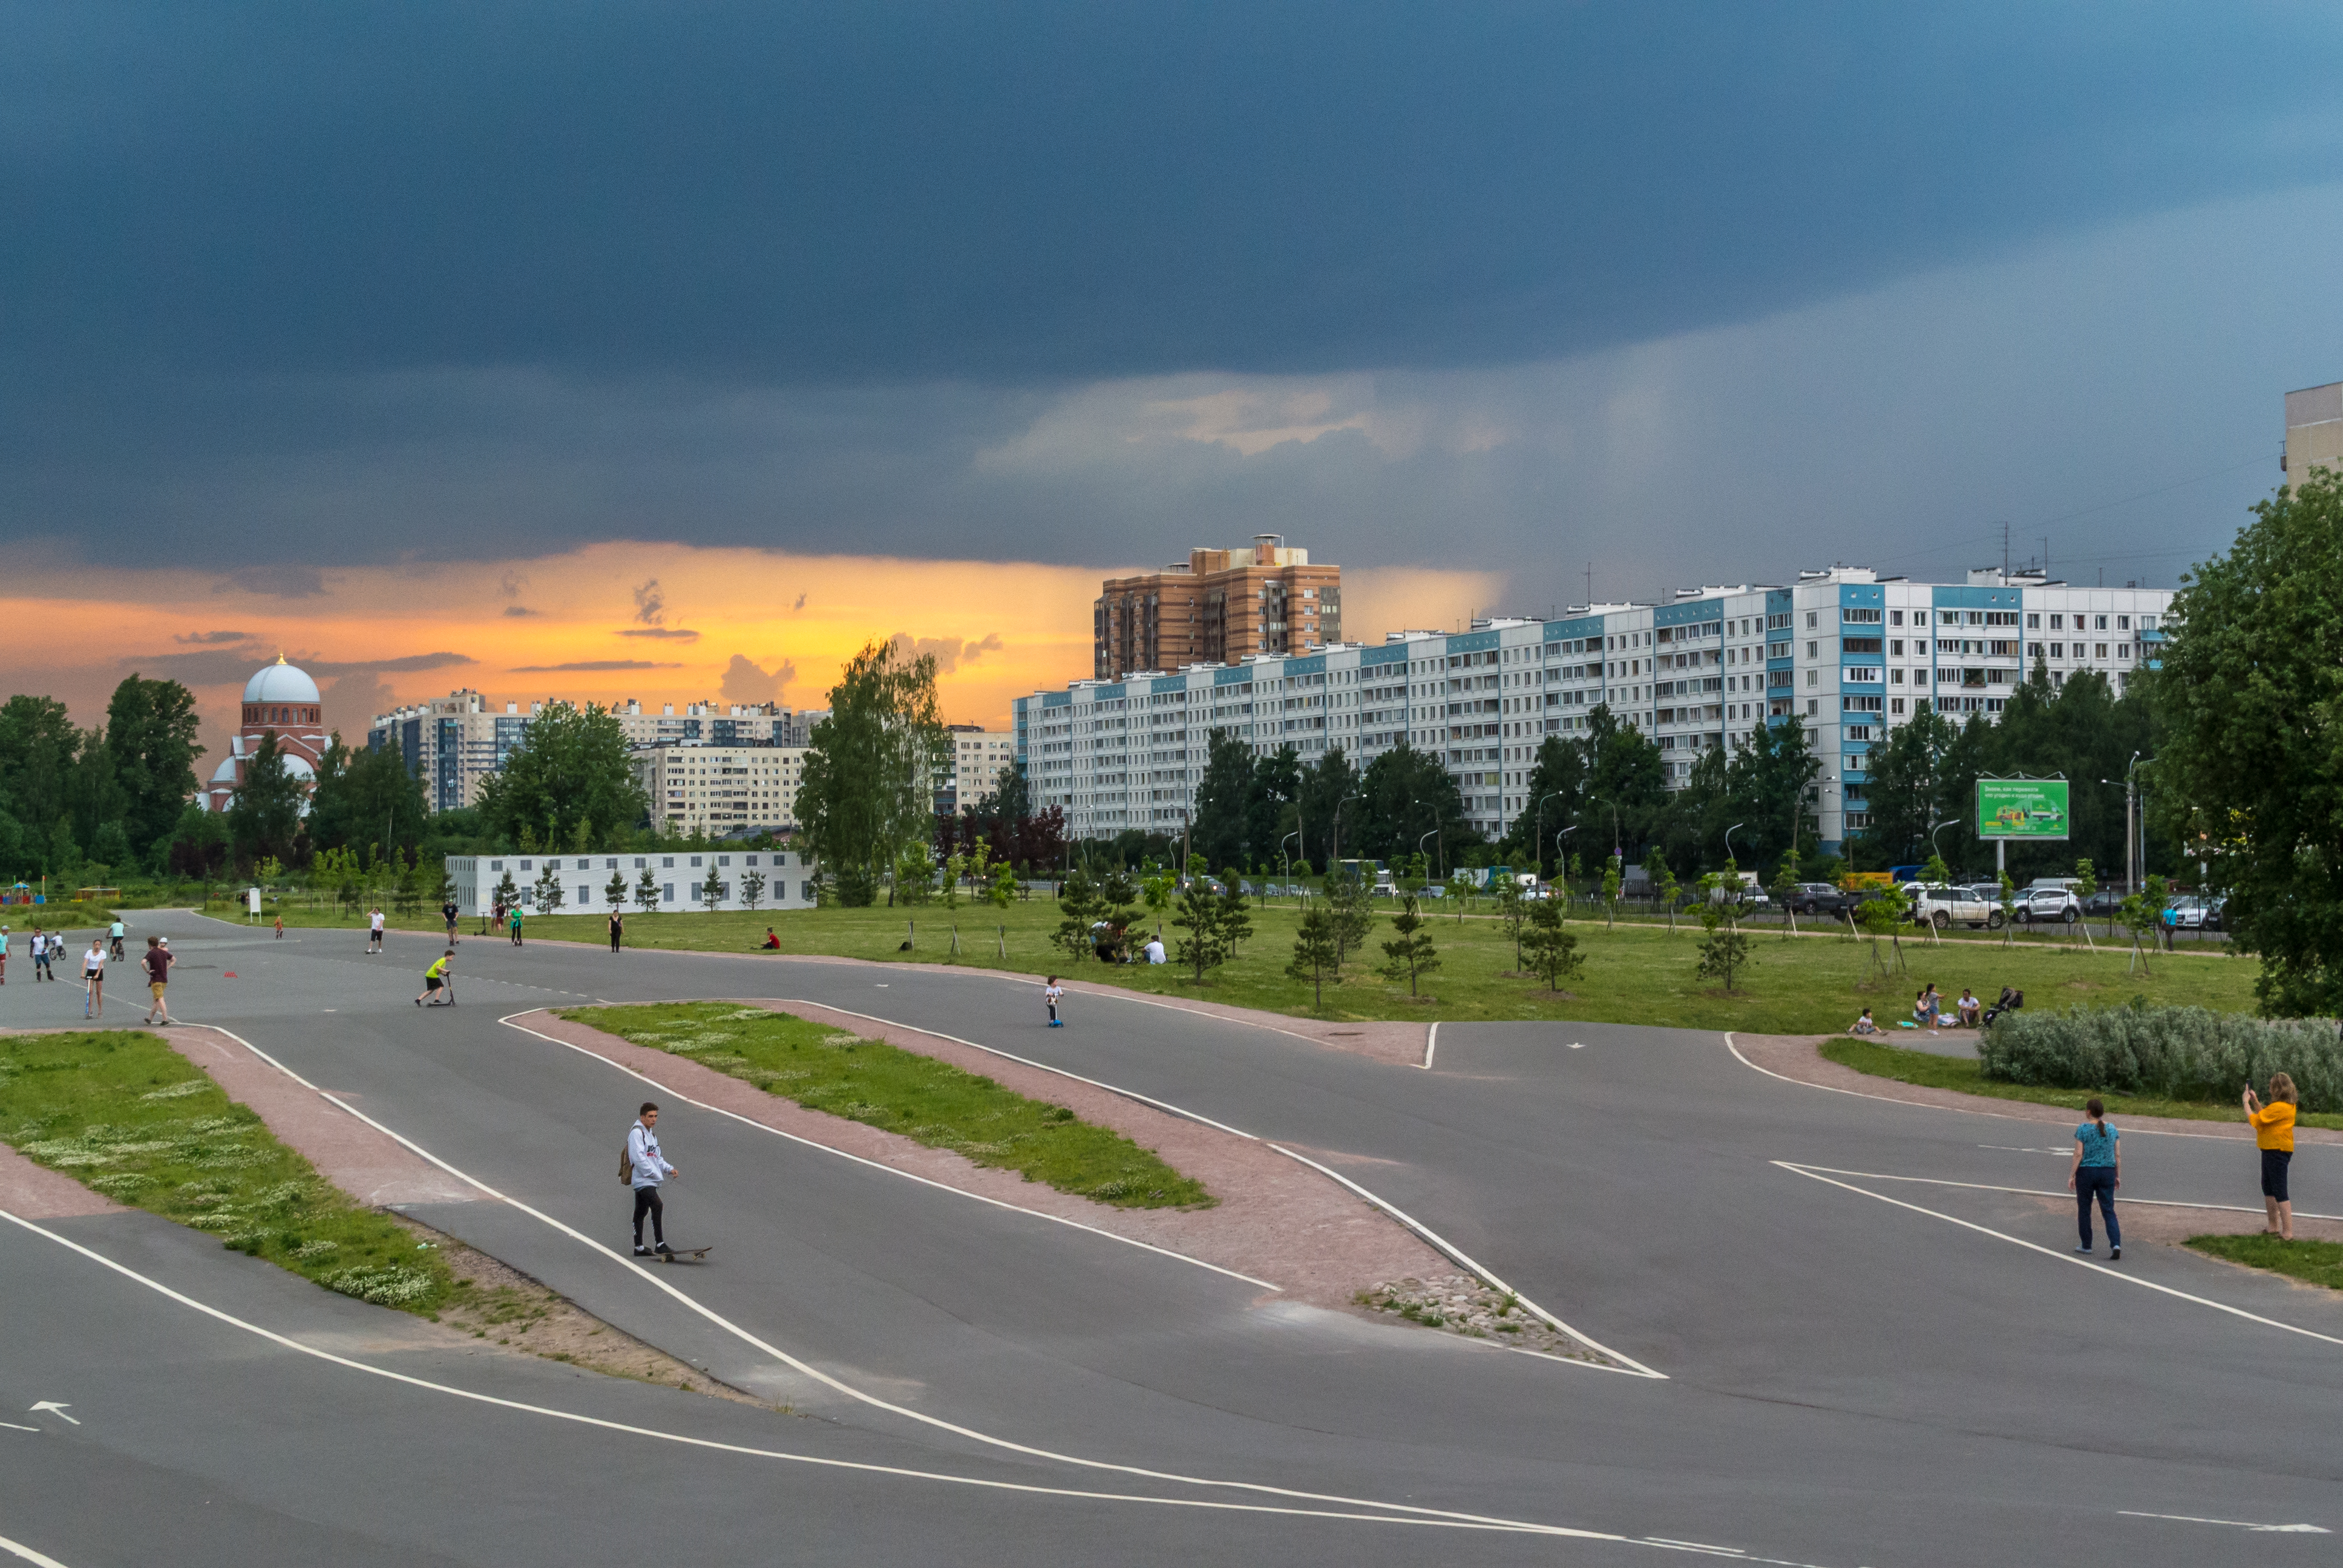
park, road, sky, residential area, metropolitan area, daytime, urban area, city, street, human settlement, thoroughfare, intersection, town, architecture, neighbourhood, infrastructure, asphalt, urban design, suburb, freeway, building, lane, junction, highway, mixed use, tower block, road surface, cloud, landscape, nonbuilding structure, downtown, town square